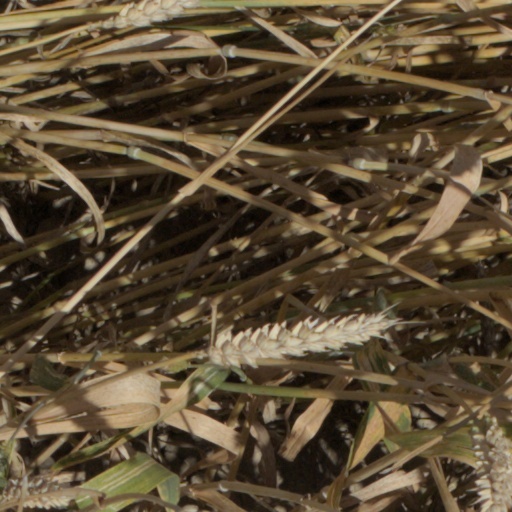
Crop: wheat